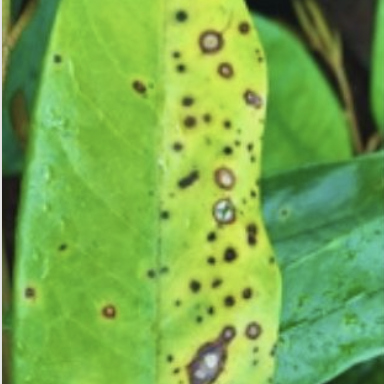
Label: canker_disease